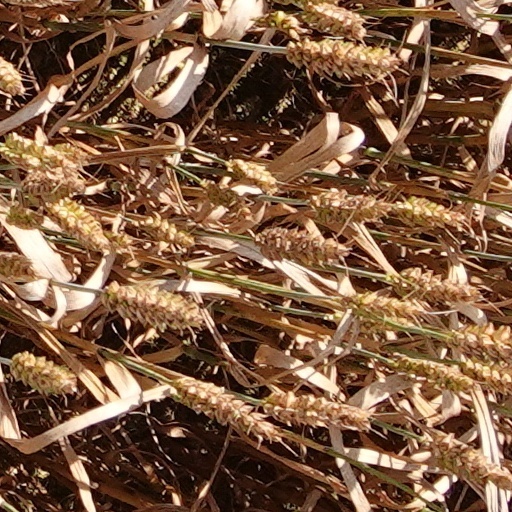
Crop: wheat